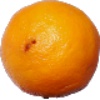
Label: Lemon Meyer 1